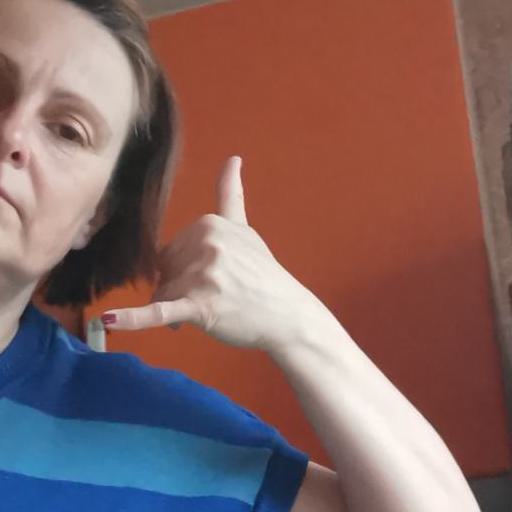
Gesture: call